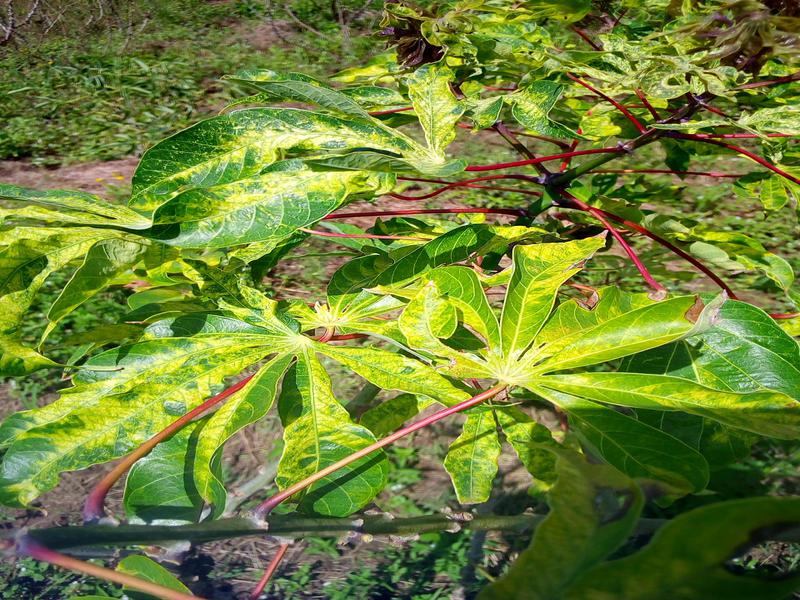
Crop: cassava
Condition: mosaic_disease